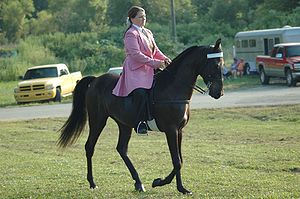
Tennessee walking horse
En Tennessee Walking Horse med rytter
Tennessee walking horse er en hesterace, der er kendt for sine tre specielle gangarter: flatwalk, running walk og rocking-chair canter – alle med samme unikke, bløde bevægelser. Udover disse tre gangarter, undfører racen også en række andre gangarter som fx: pas, tølt, foxtrot og stepping pace - ingen af disse er dog velsete i showringen. Disse gangarter er medfødte, og selv fra føllene lærer at gå, udføres de. I flat- og running walk nikker hesten med hovedet i takt til bevægelsen, og ryg og bagpart er stille.